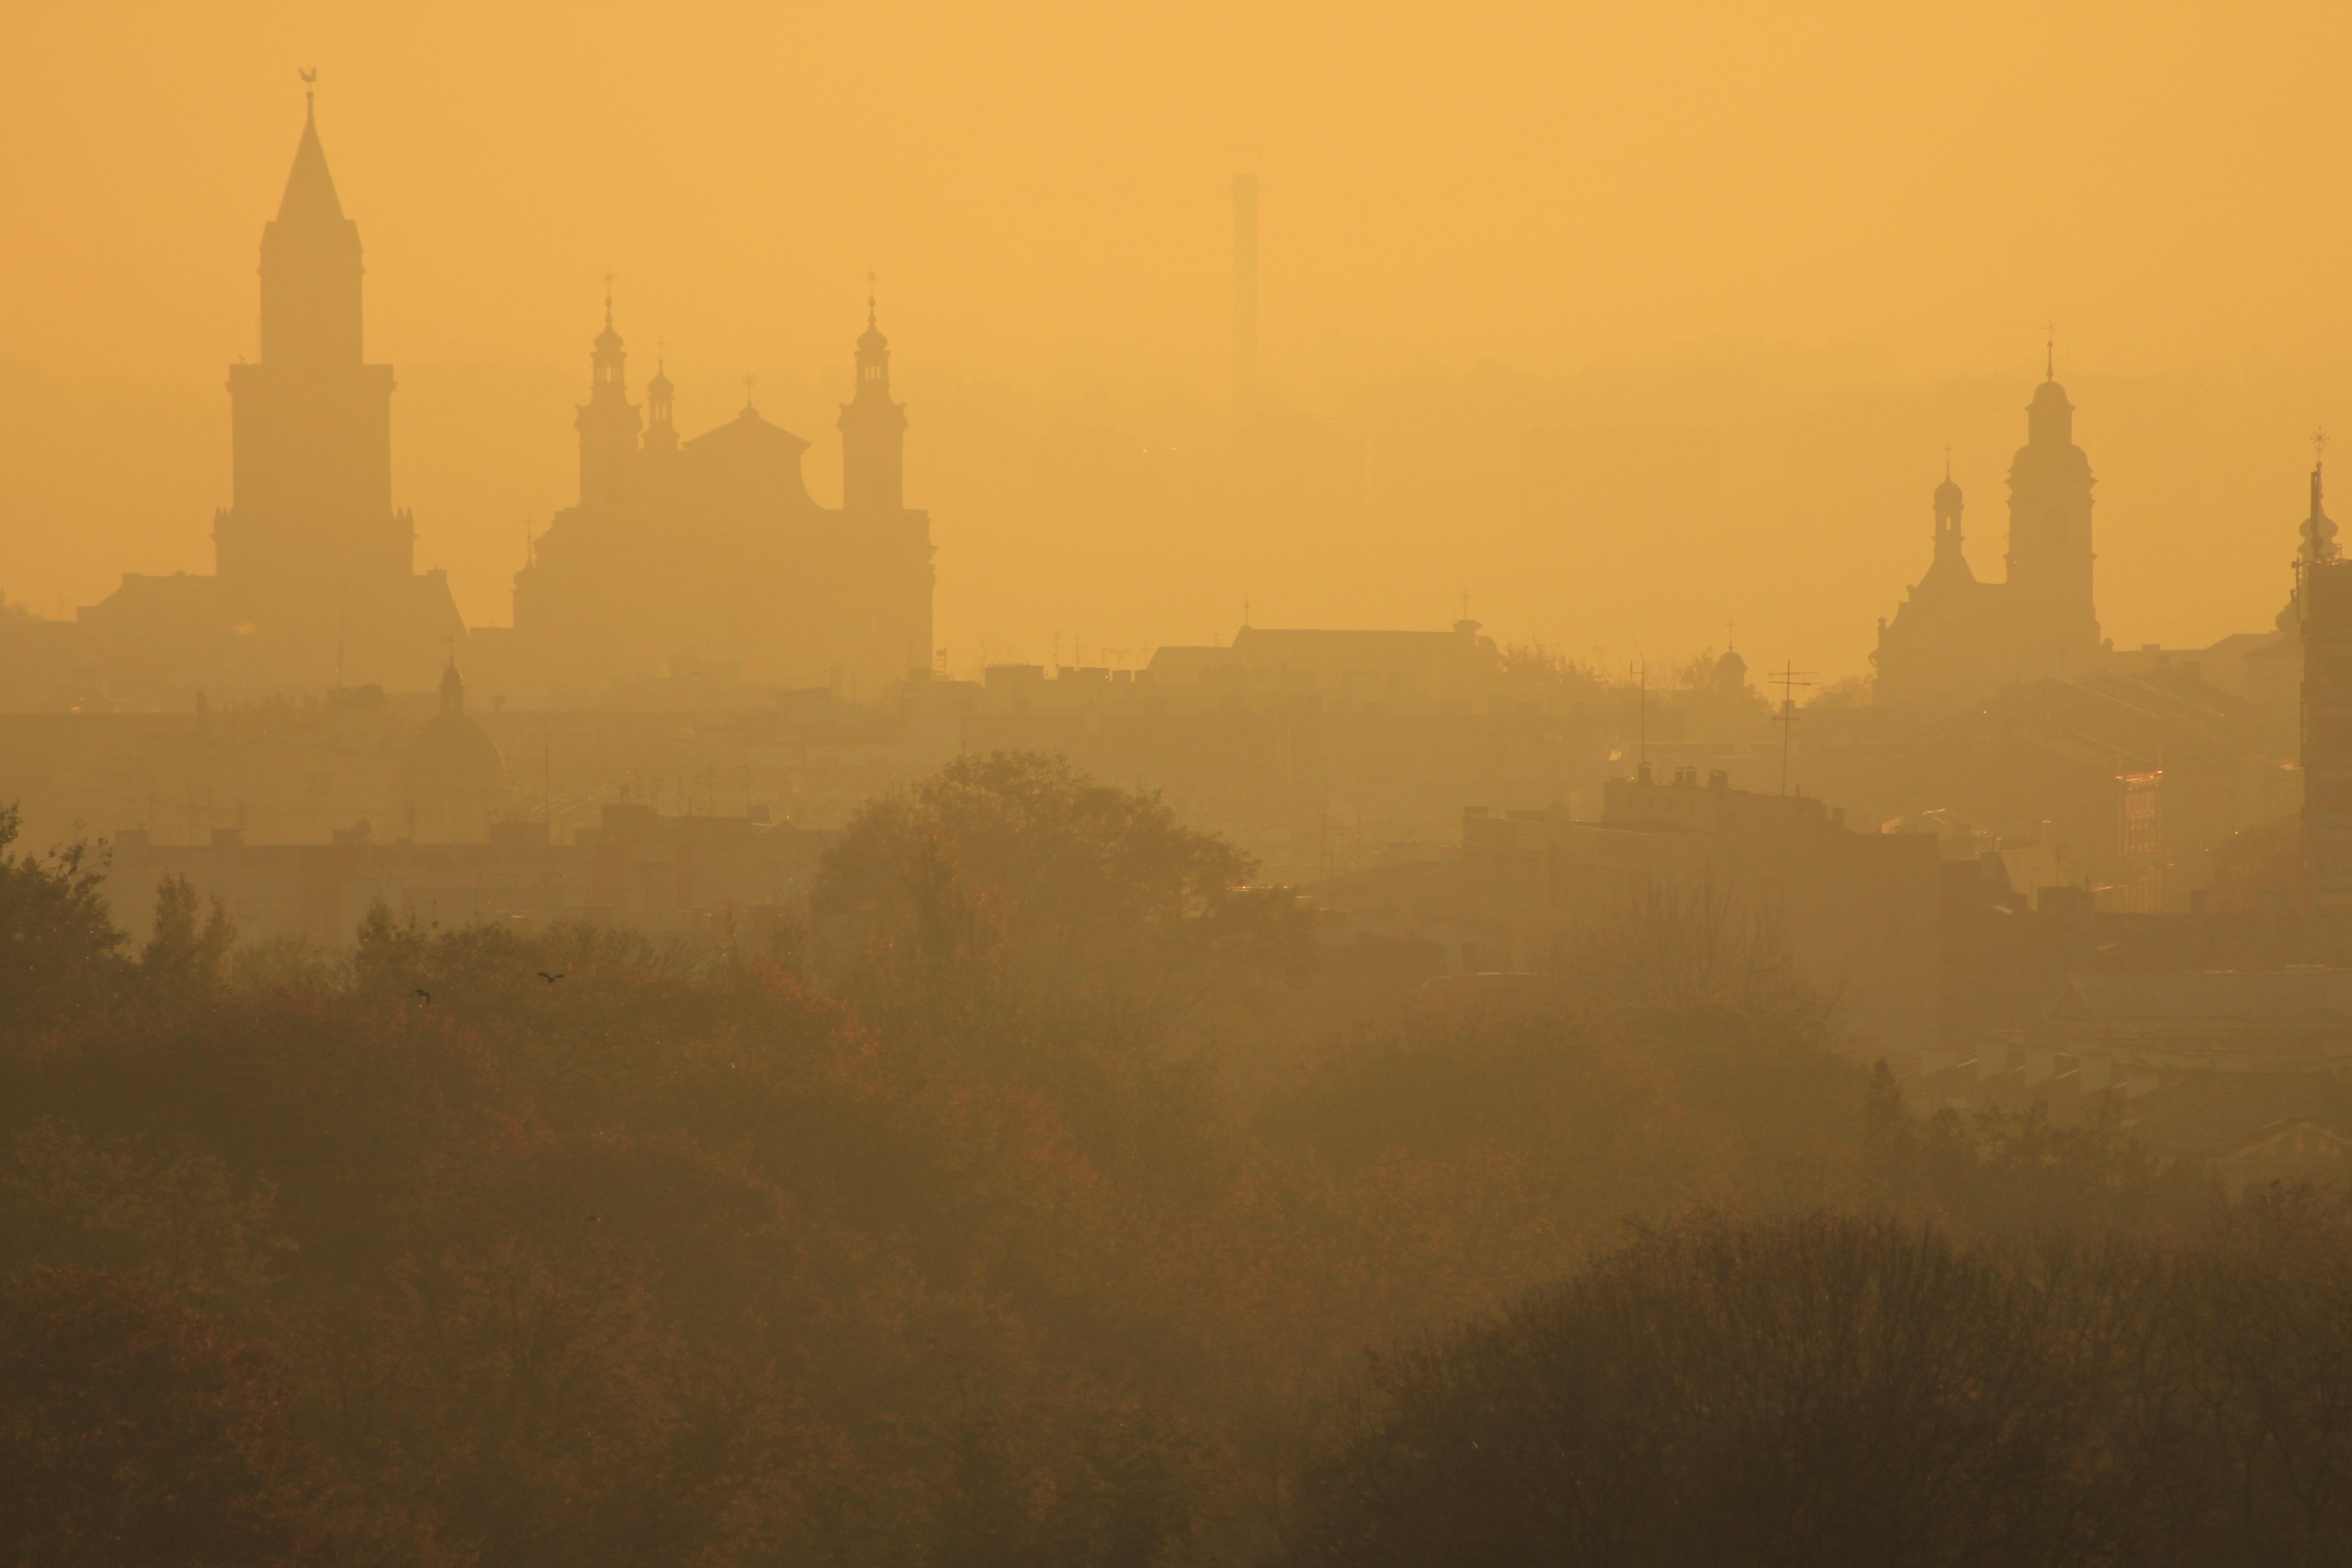
horizon, fog, sunrise, sunset, mist, skyline, morning, hill, dawn, city, panorama, dusk, evening, weather, haze, poland, lublin, lubelskie, atmospheric phenomenon